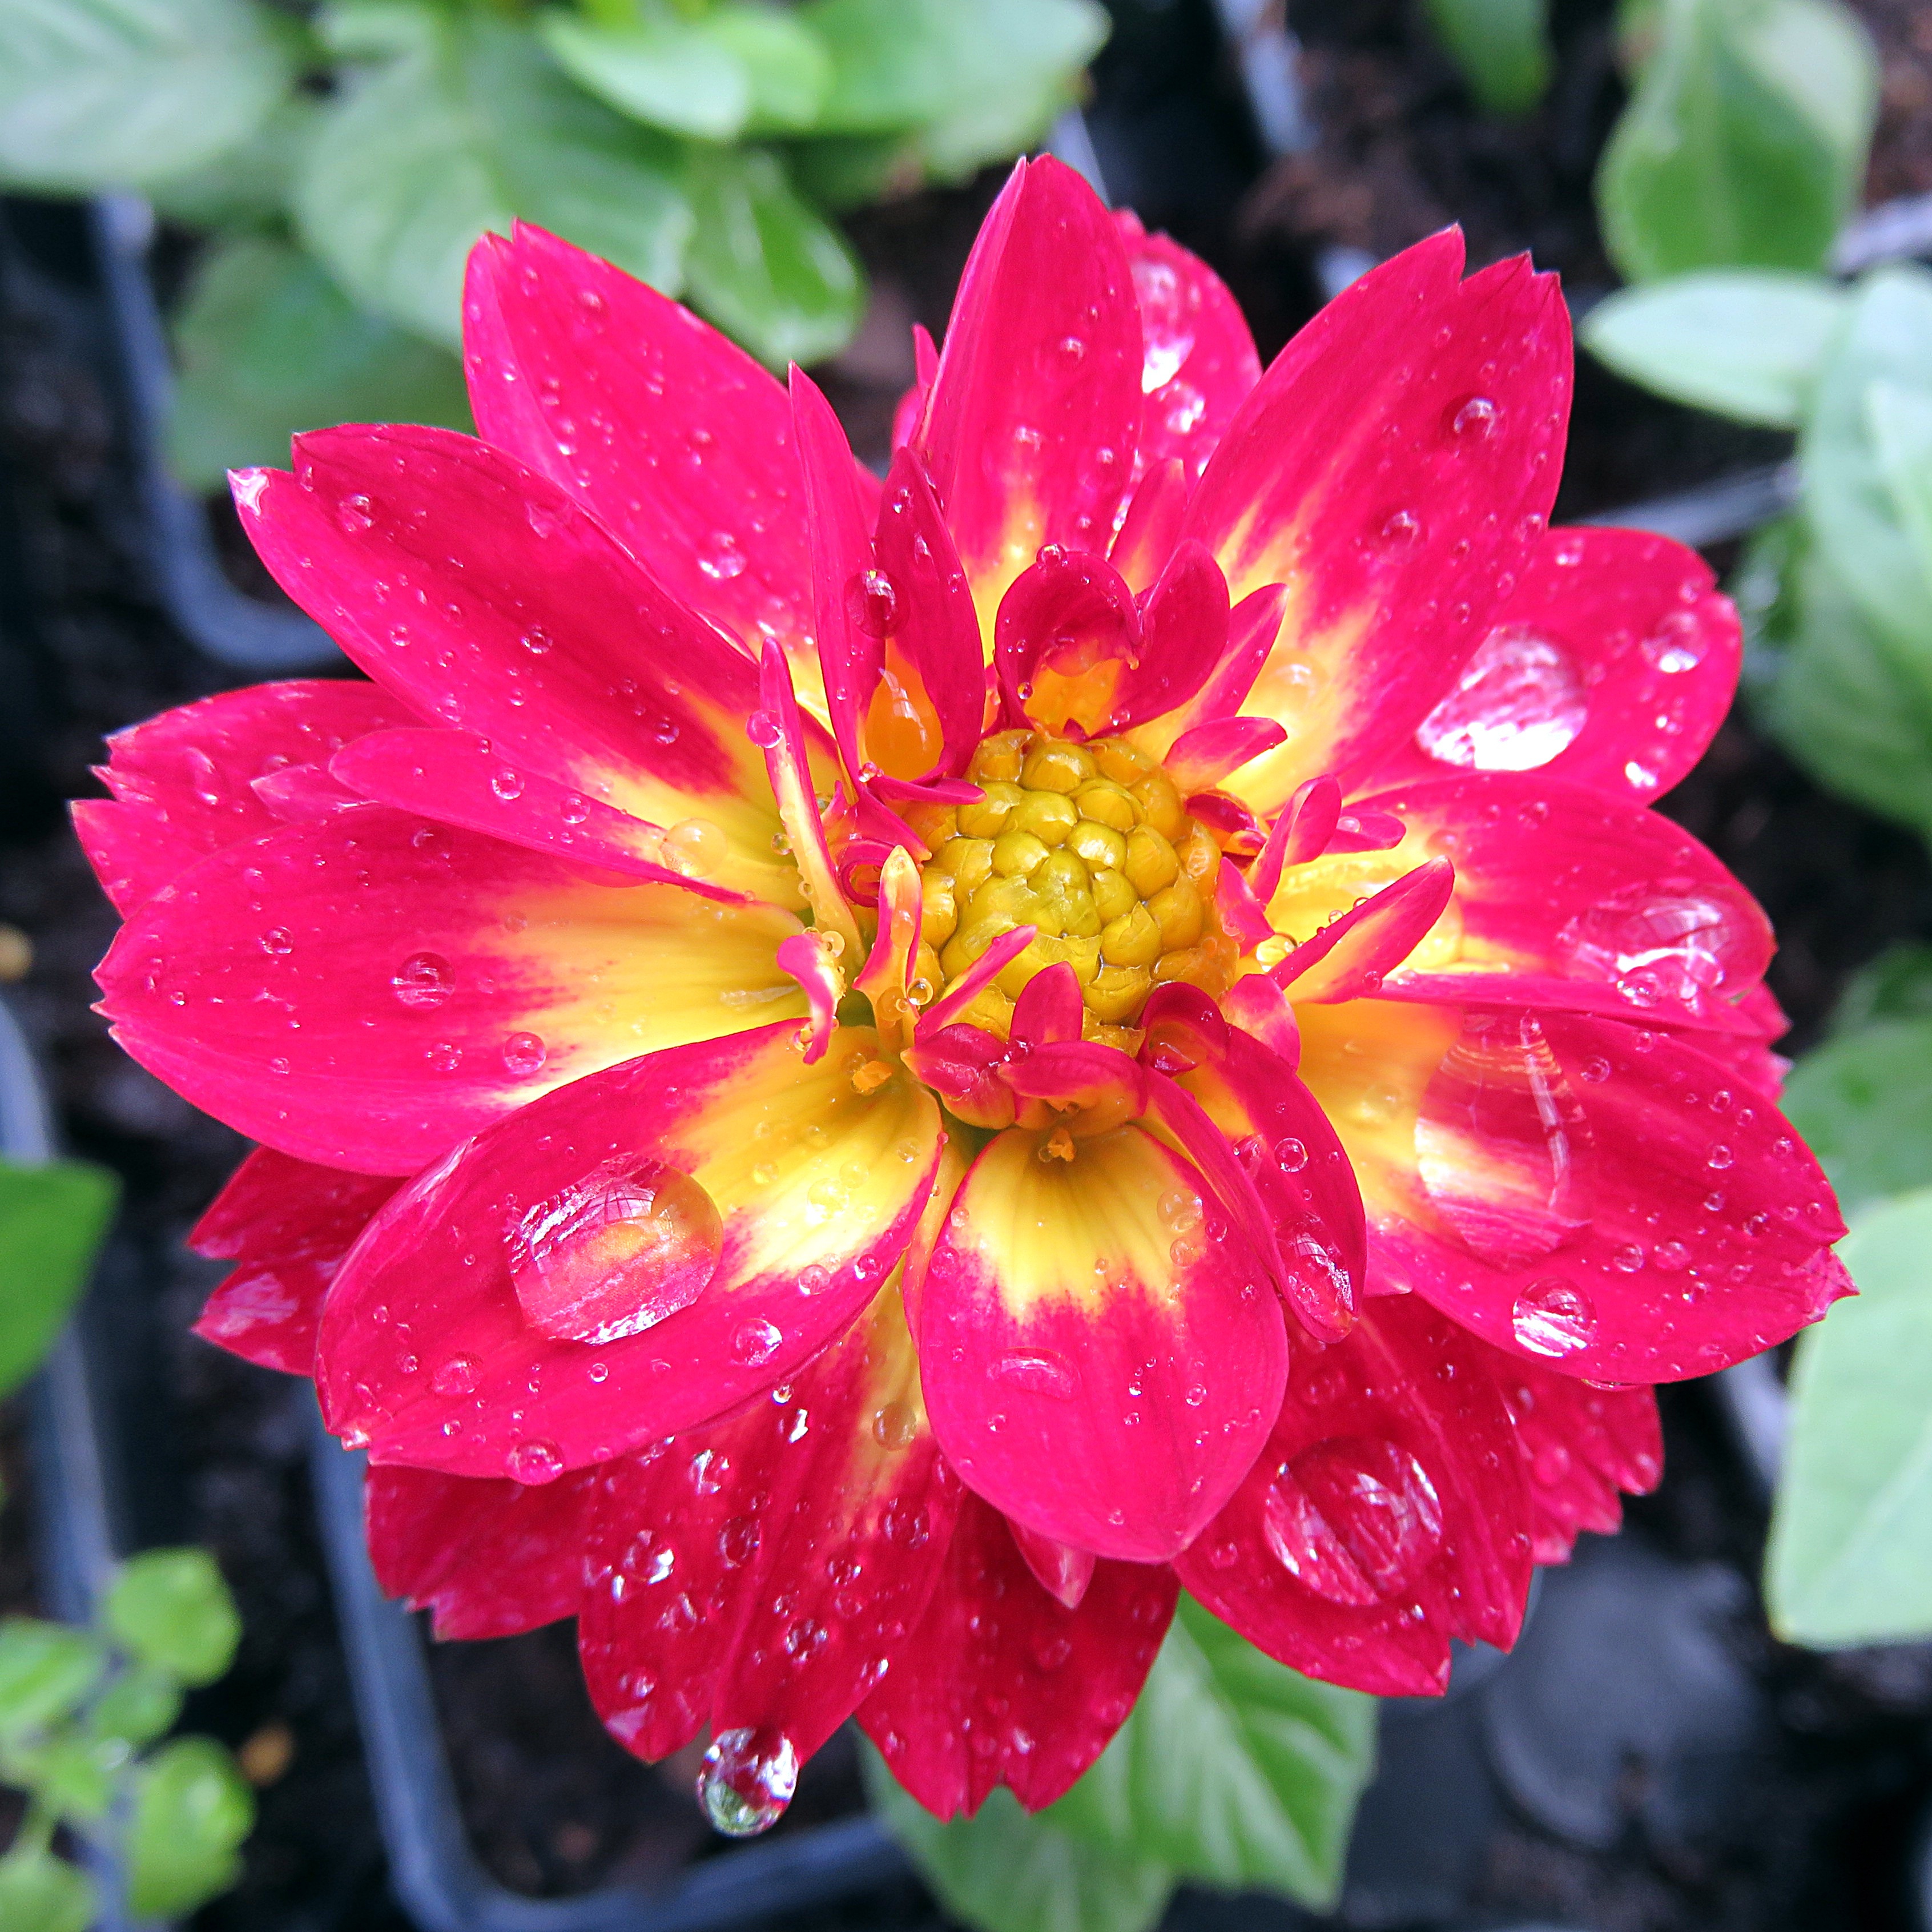
blossom, plant, flower, petal, summer, red, botany, pink, flora, dahlia, dianthus, macro photography, flowering plant, annual plant, land plant, pink family